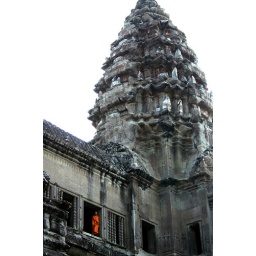
This tower is so massive you can barely see the monk in his orange robes.